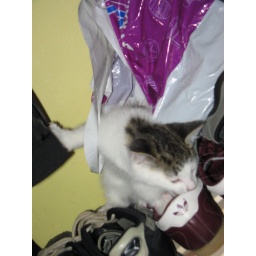
litti in a plastic bag and trainer related scandal.